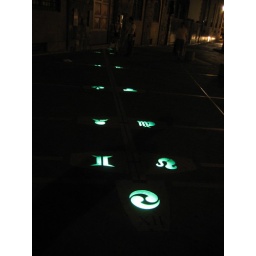
astrological signs in the sidewalk